James Alexis Darling House

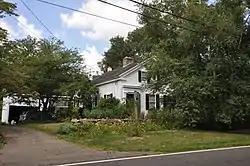

The James Alexis Darling House is a historic house at 1932 Litchfield Turnpike (Connecticut Route 69) in Woodbridge, Connecticut. Built in 1842 for a grandson of Thomas Darling (whose house stands nearby), it is a good example of a rural Greek Revival farmhouse. Although built with the latest exterior styling, its construction style harkens back to 18th-century building practices. James Alexis Darling worked in the family mercantile business and moved to Woodbridge to oversee his grandfather's farm.